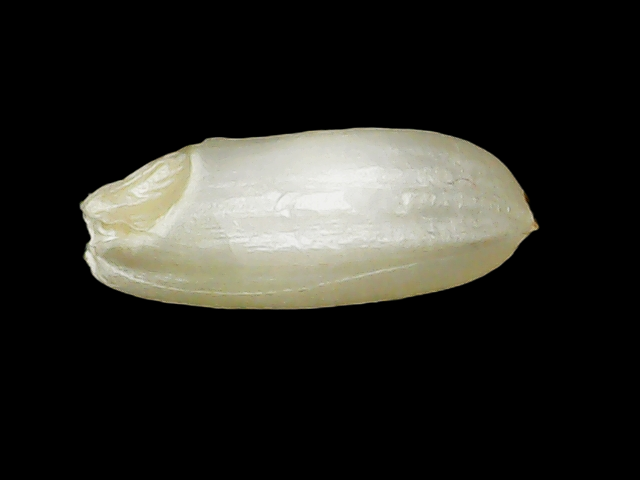
Rice variety: Binadhan10